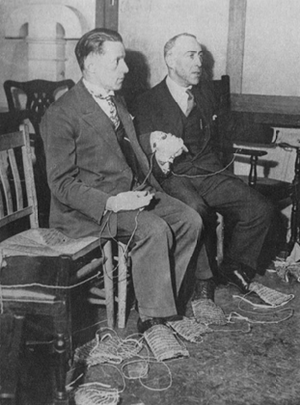
Un ectoplasme est une substance, de nature indéterminée, prenant une forme plus ou moins précise, extériorisée par un médium en état de transe. Bien que relatée par de nombreux témoins présumés, l'existence des ectoplasmes n'a jamais été scientifiquement démontrée.